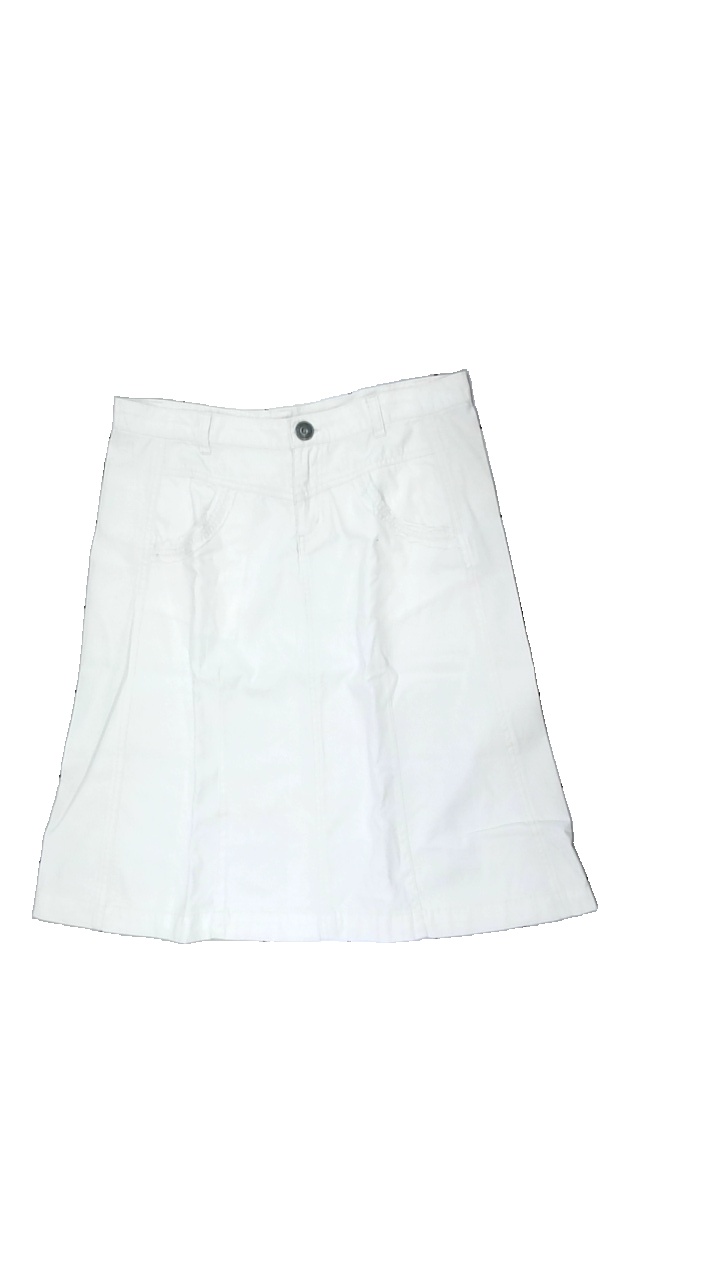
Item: Skirt (Ladies)
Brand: Only
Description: vit jeans kjol med svag fläck fram
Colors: White
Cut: Regular
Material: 100% cotton
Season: All
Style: Denim
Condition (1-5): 4
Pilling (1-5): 5
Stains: Minor
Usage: Reuse
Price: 50-100